Kitayama Station (Miyagi)

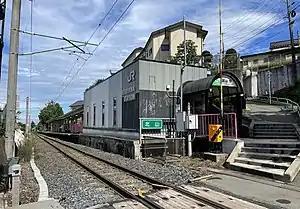
Kitayama Station in July 2022

is a railway station in Aoba-ku, Sendai in Miyagi Prefecture, Japan, operated by East Japan Railway Company (JR East).